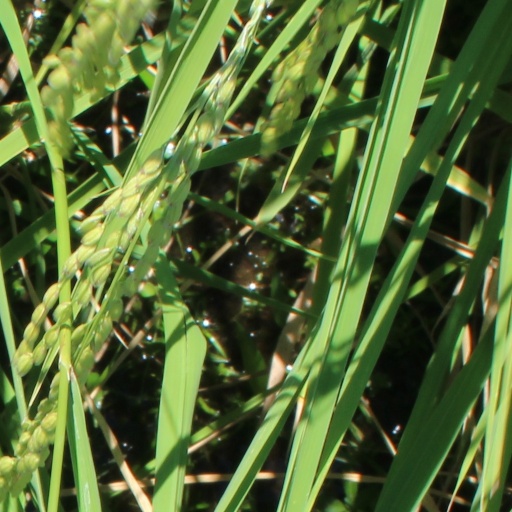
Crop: rice